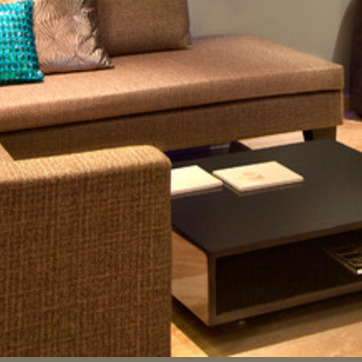
Material: paper